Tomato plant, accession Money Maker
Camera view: bottom (45 deg); turntable rotation: 90 degrees
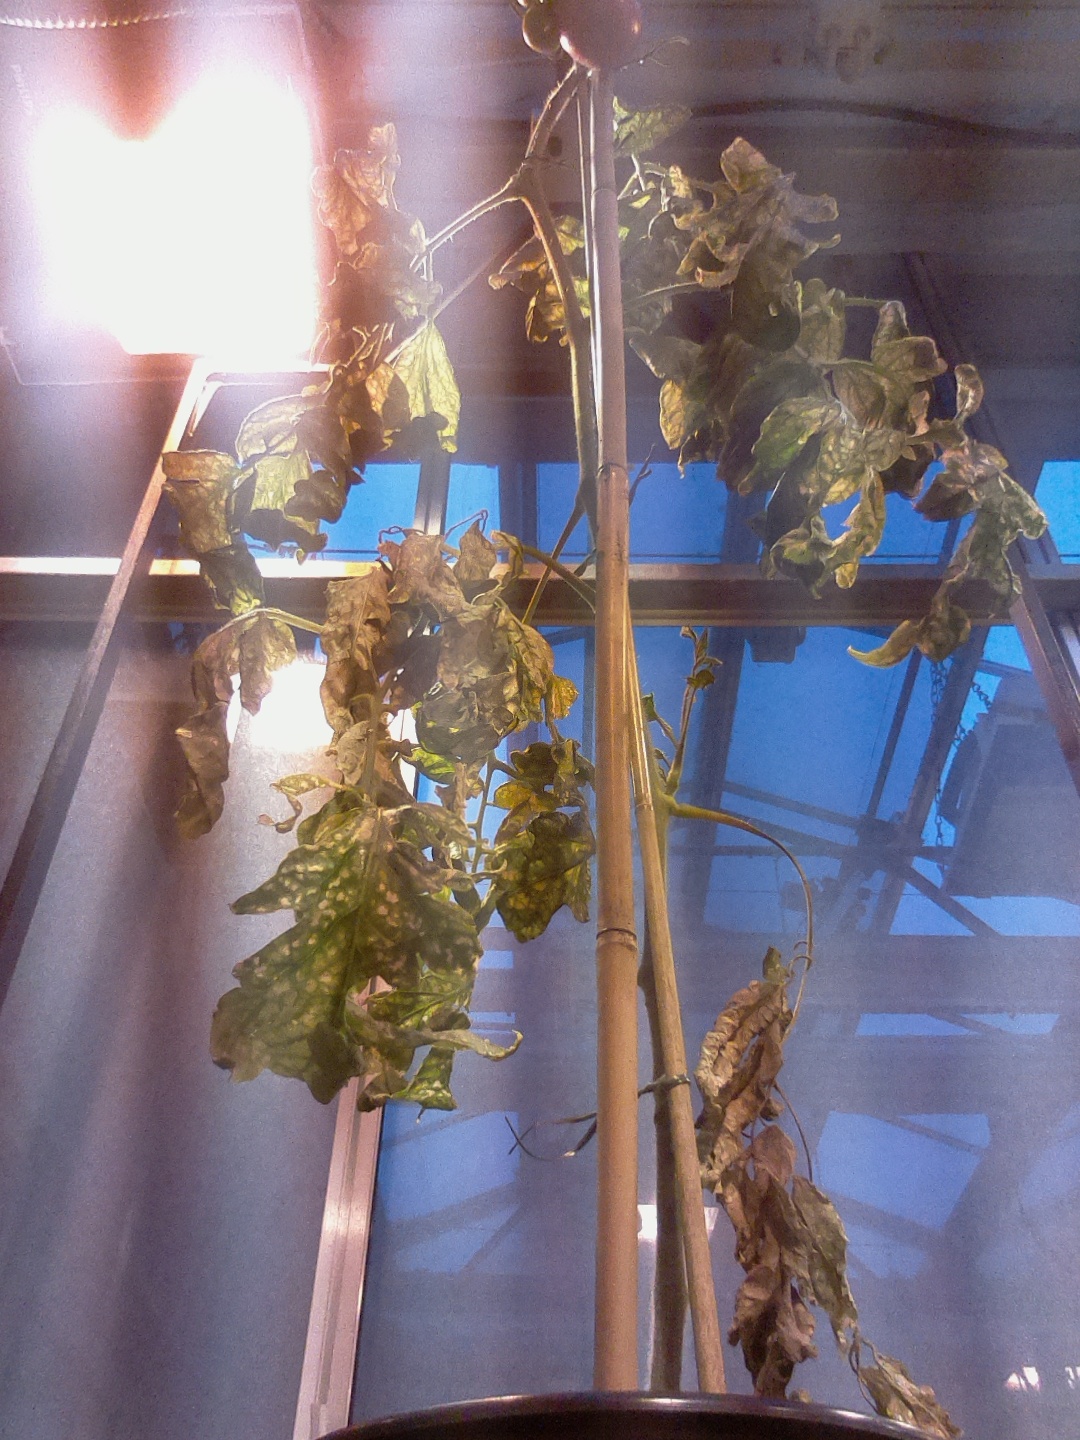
BBCH growth stage 81: 10%-20% of fruits show typical fully ripe color